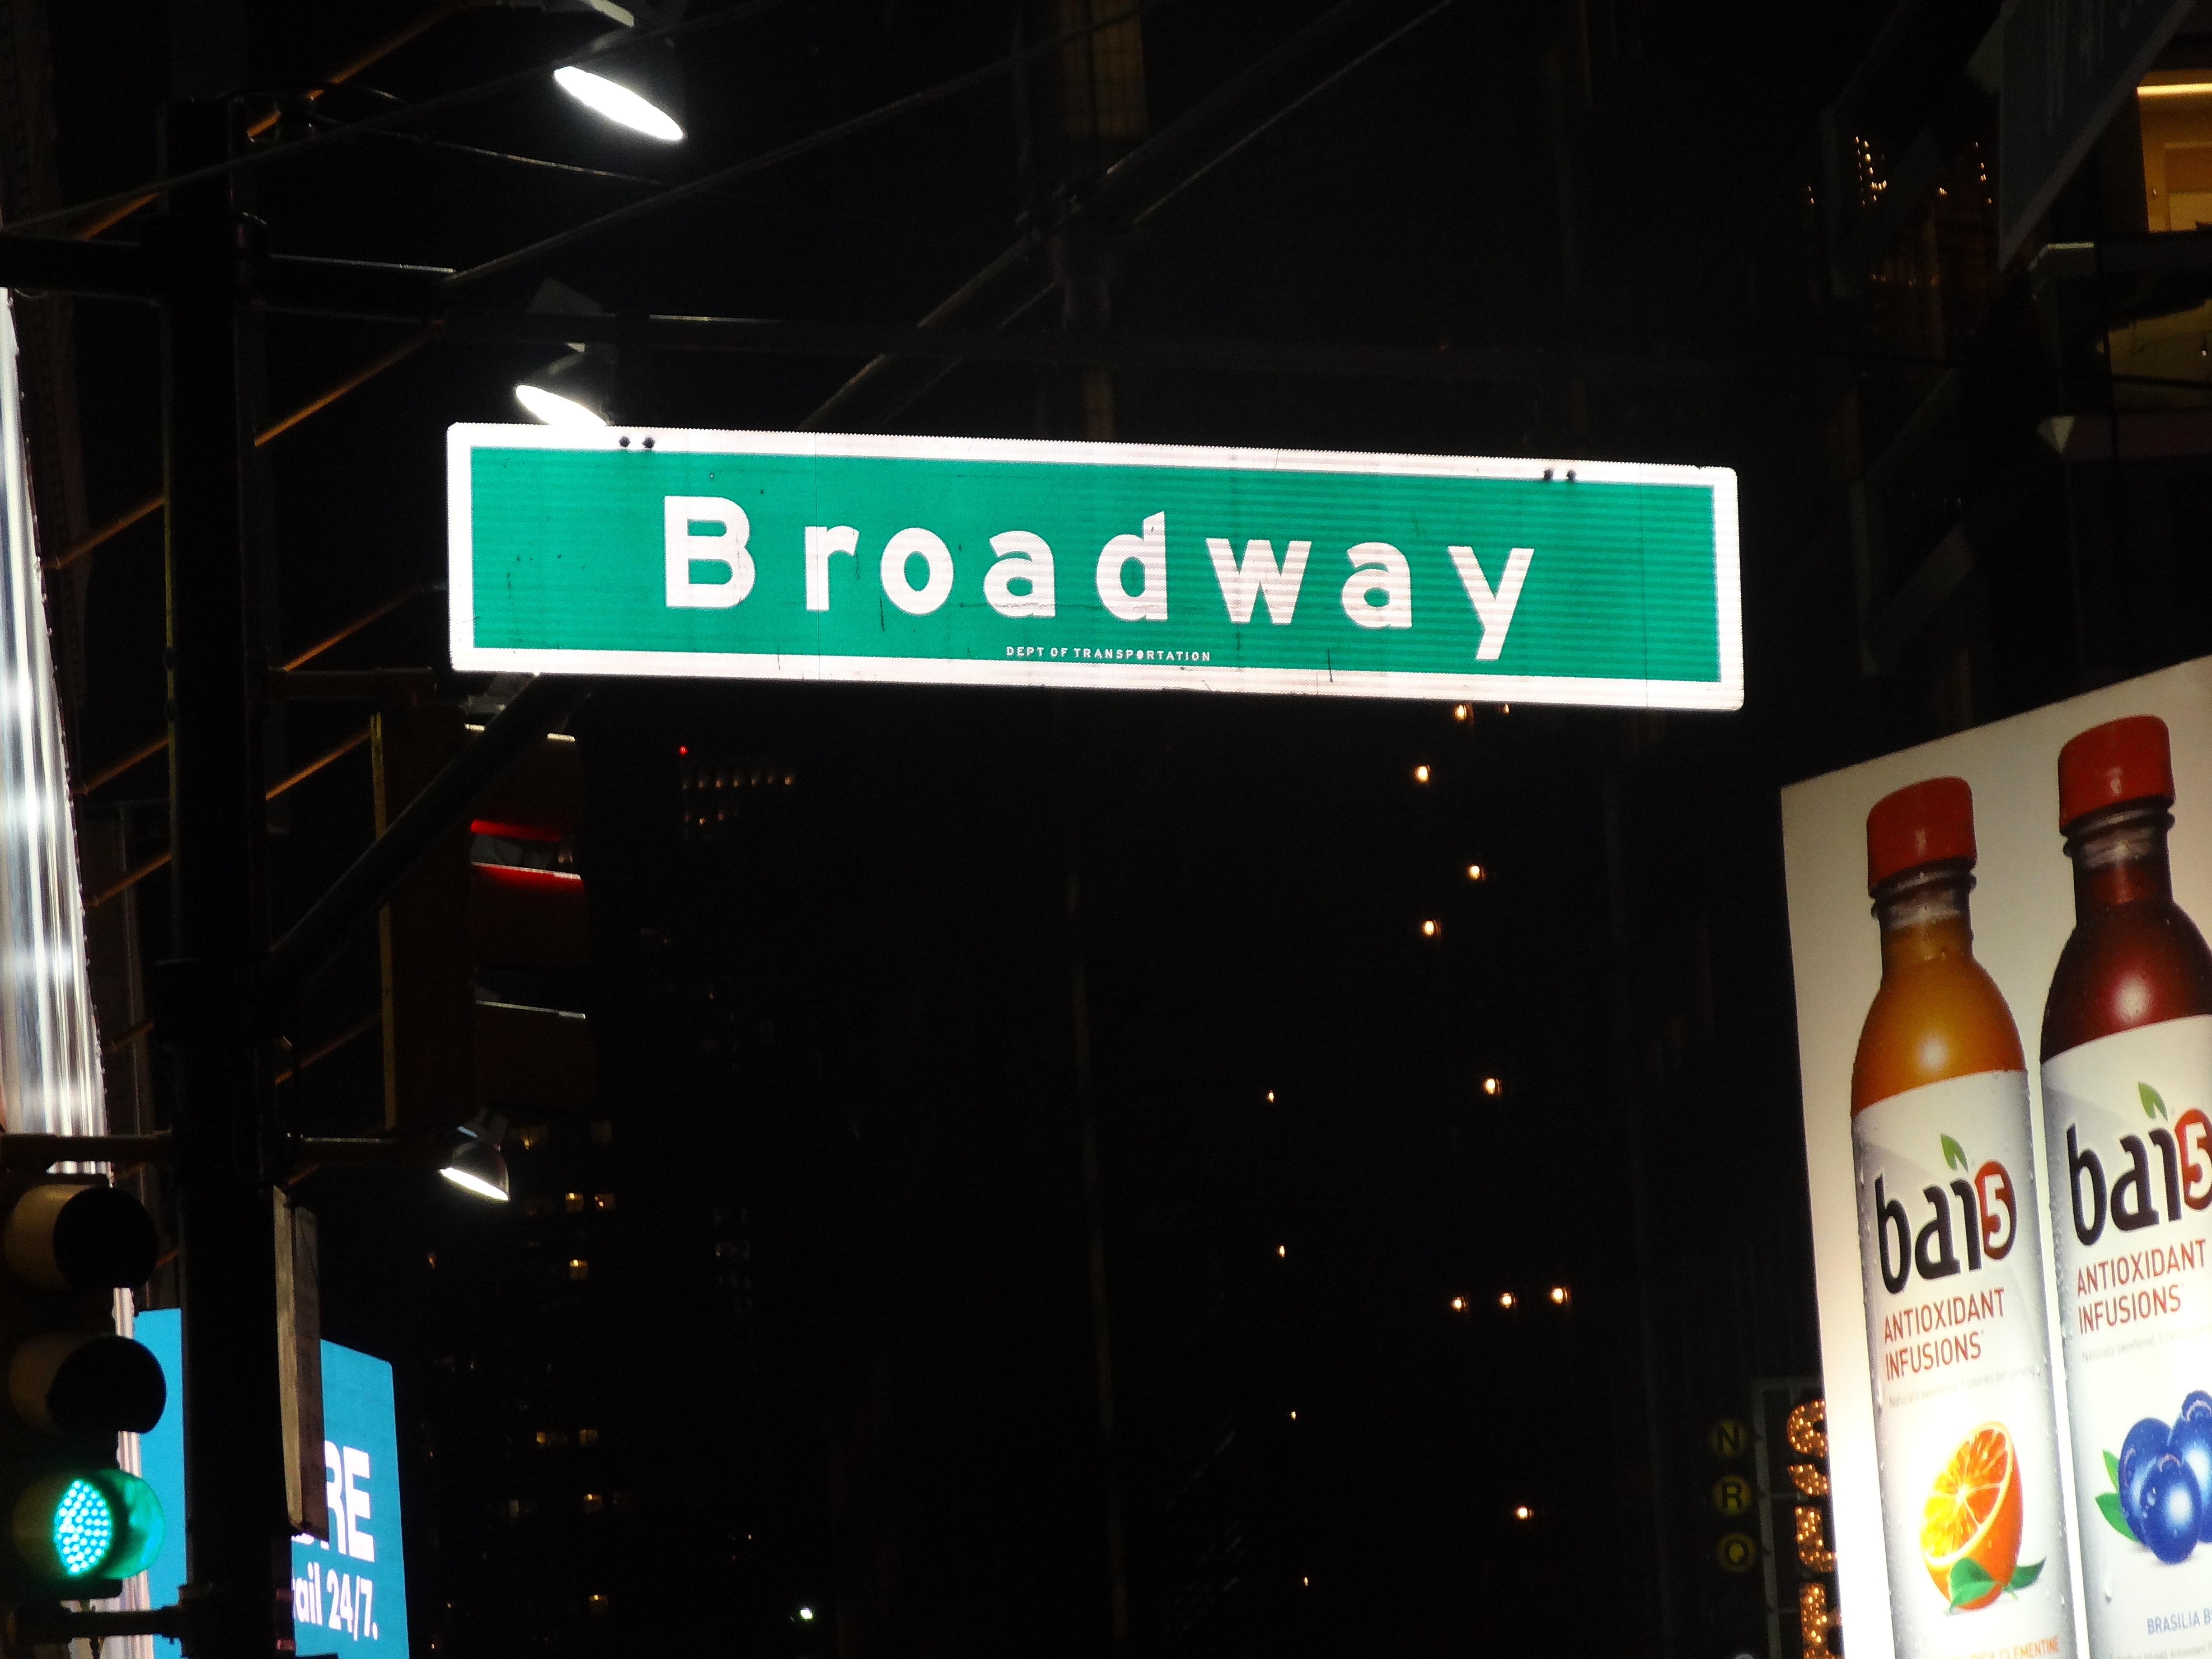
new york, usa, drink, signage, broadway, characters, display device